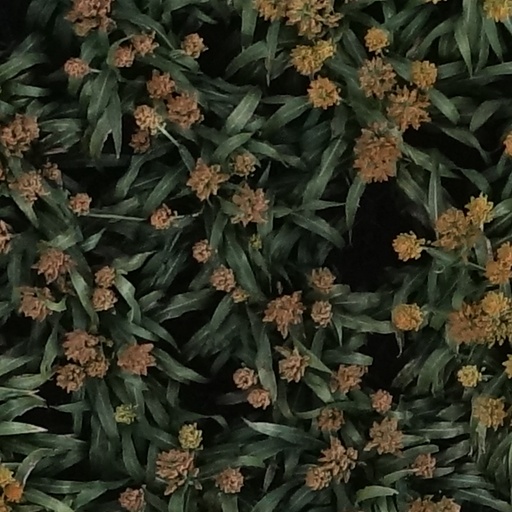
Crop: sorghum